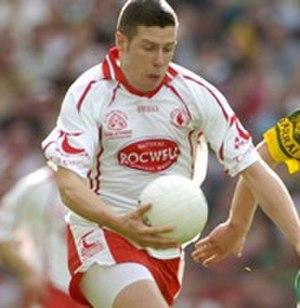
Seán Cavanagh, né le 6 février 1983 à Omagh en Irlande du Nord, est un joueur de football gaélique du comté de Tyrone.